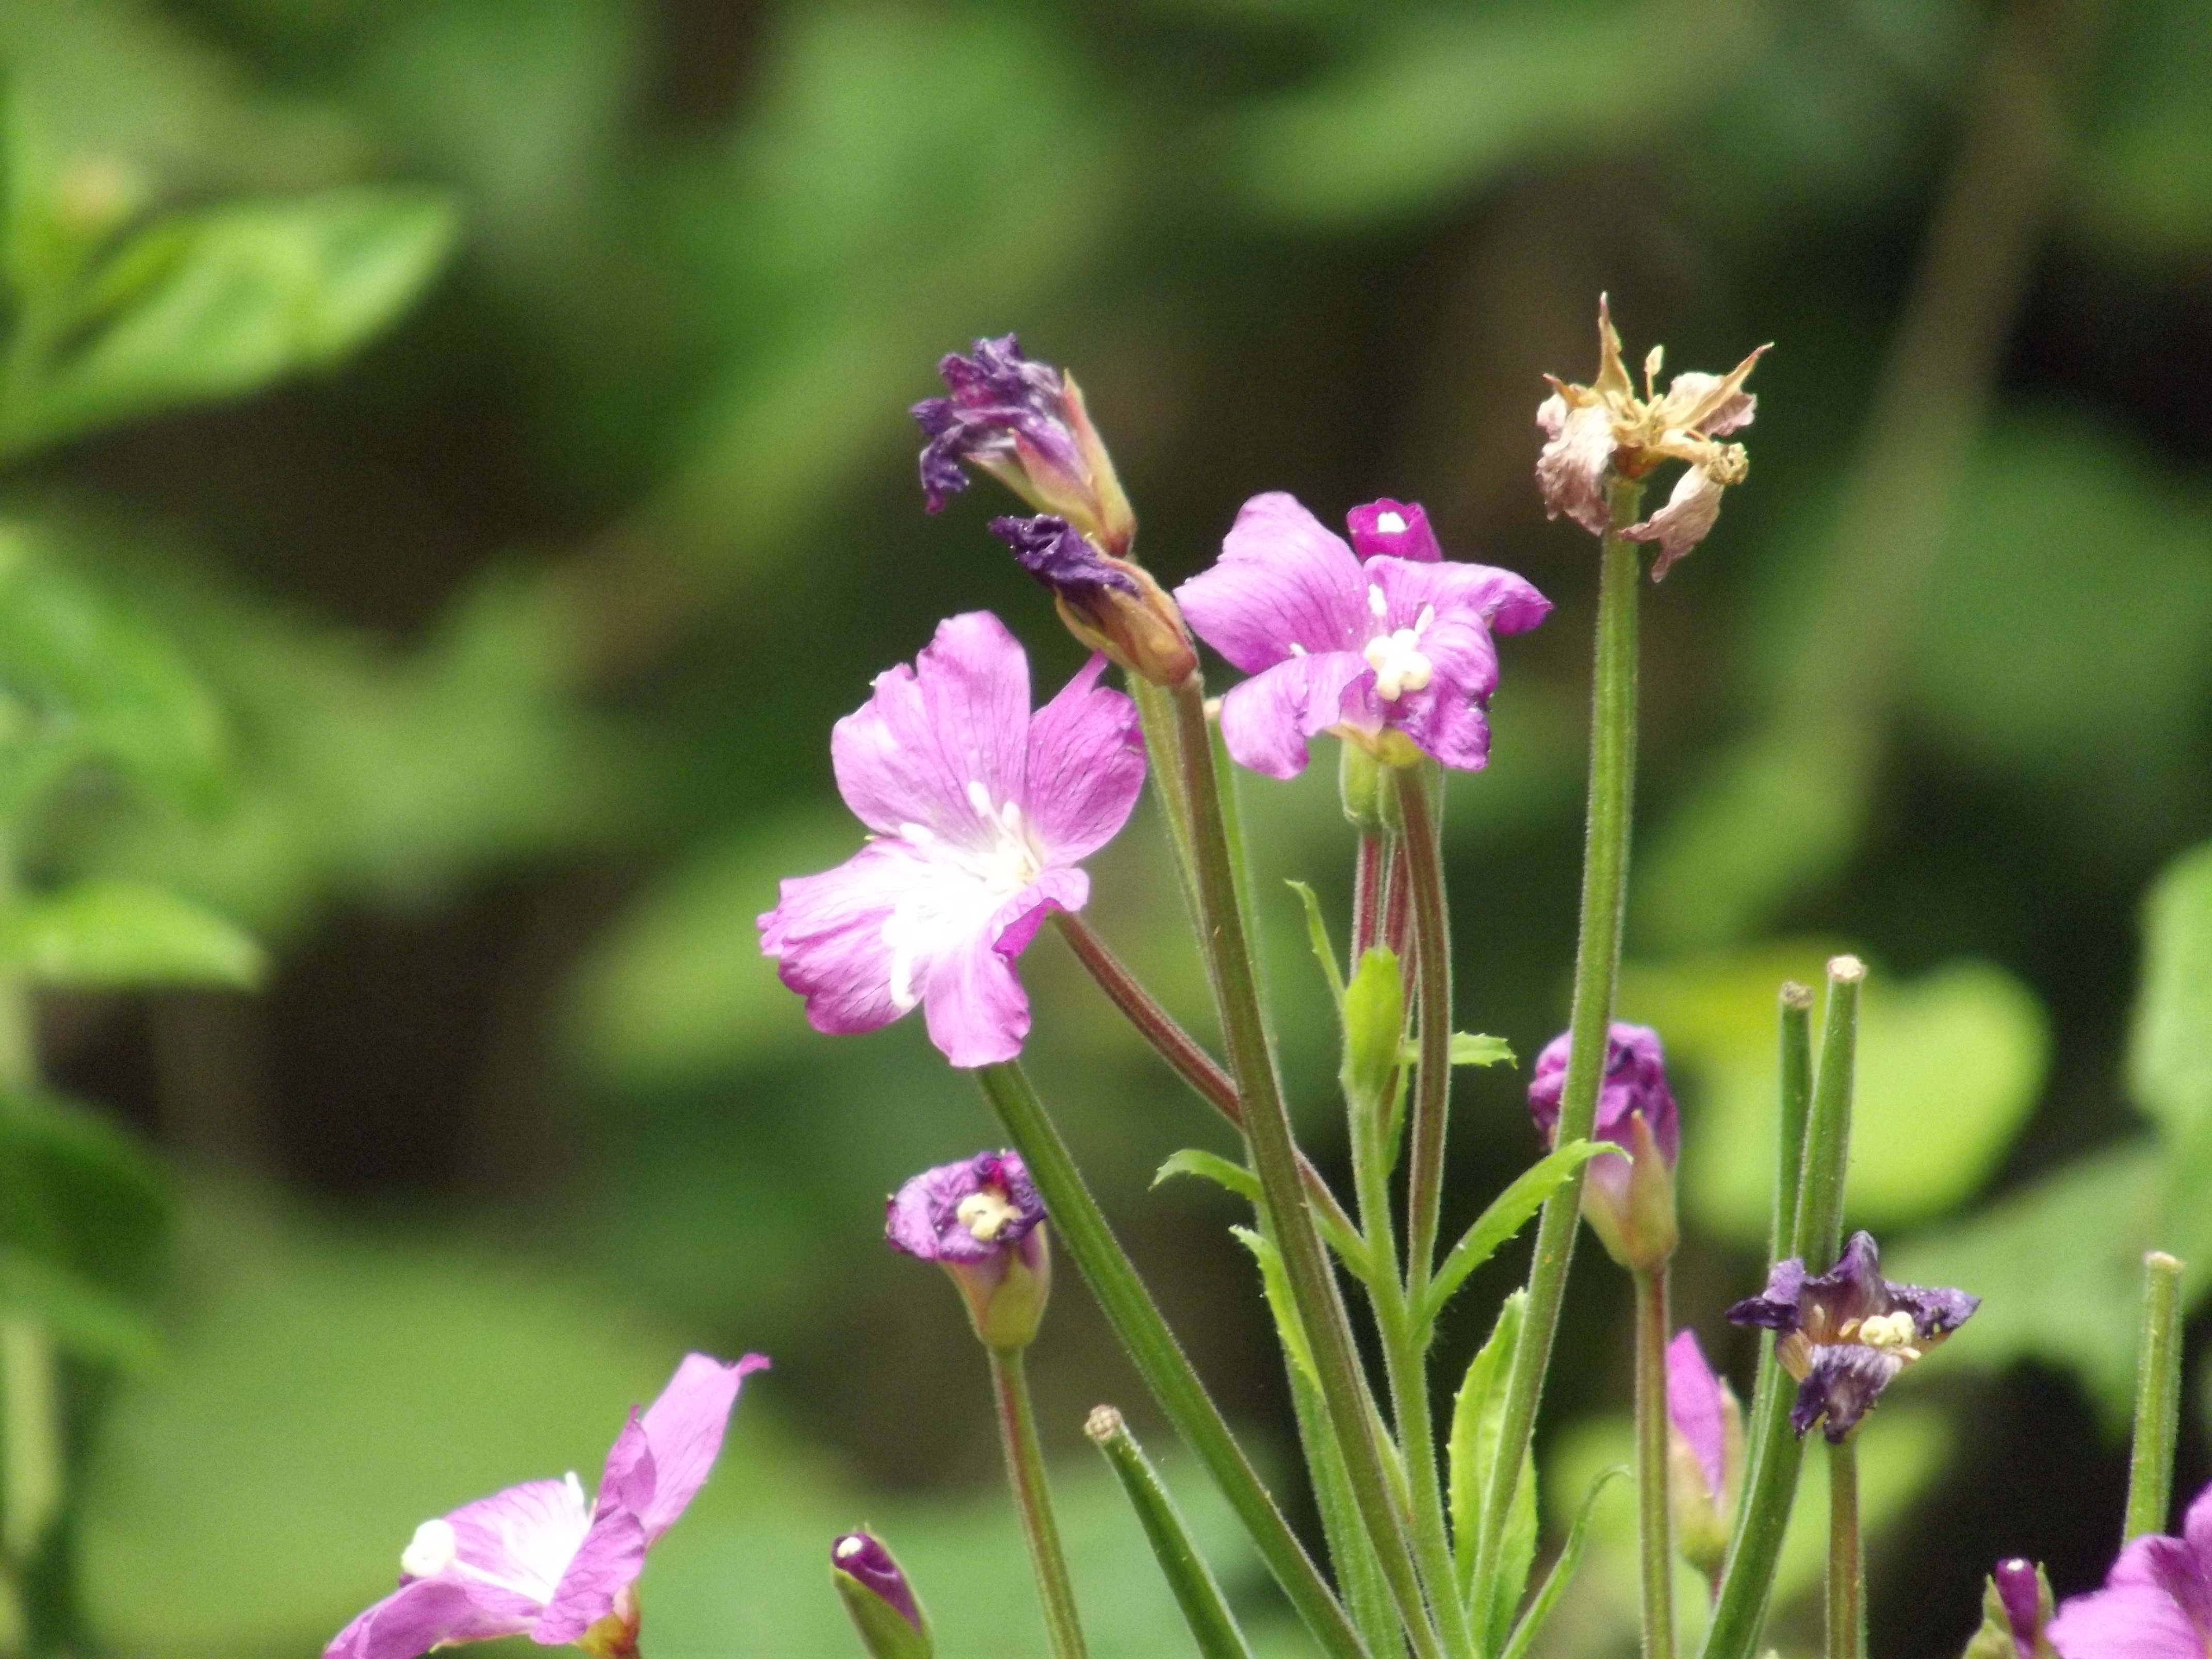
nature, blossom, plant, flower, summer, floral, green, herb, natural, botany, flora, wildflower, flowers, flower background, macro photography, summer flowers, flowering plant, floral background, nature background, beautiful background, flowers background, beauty background, land plant, pink family